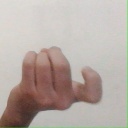
अक्षर: ज